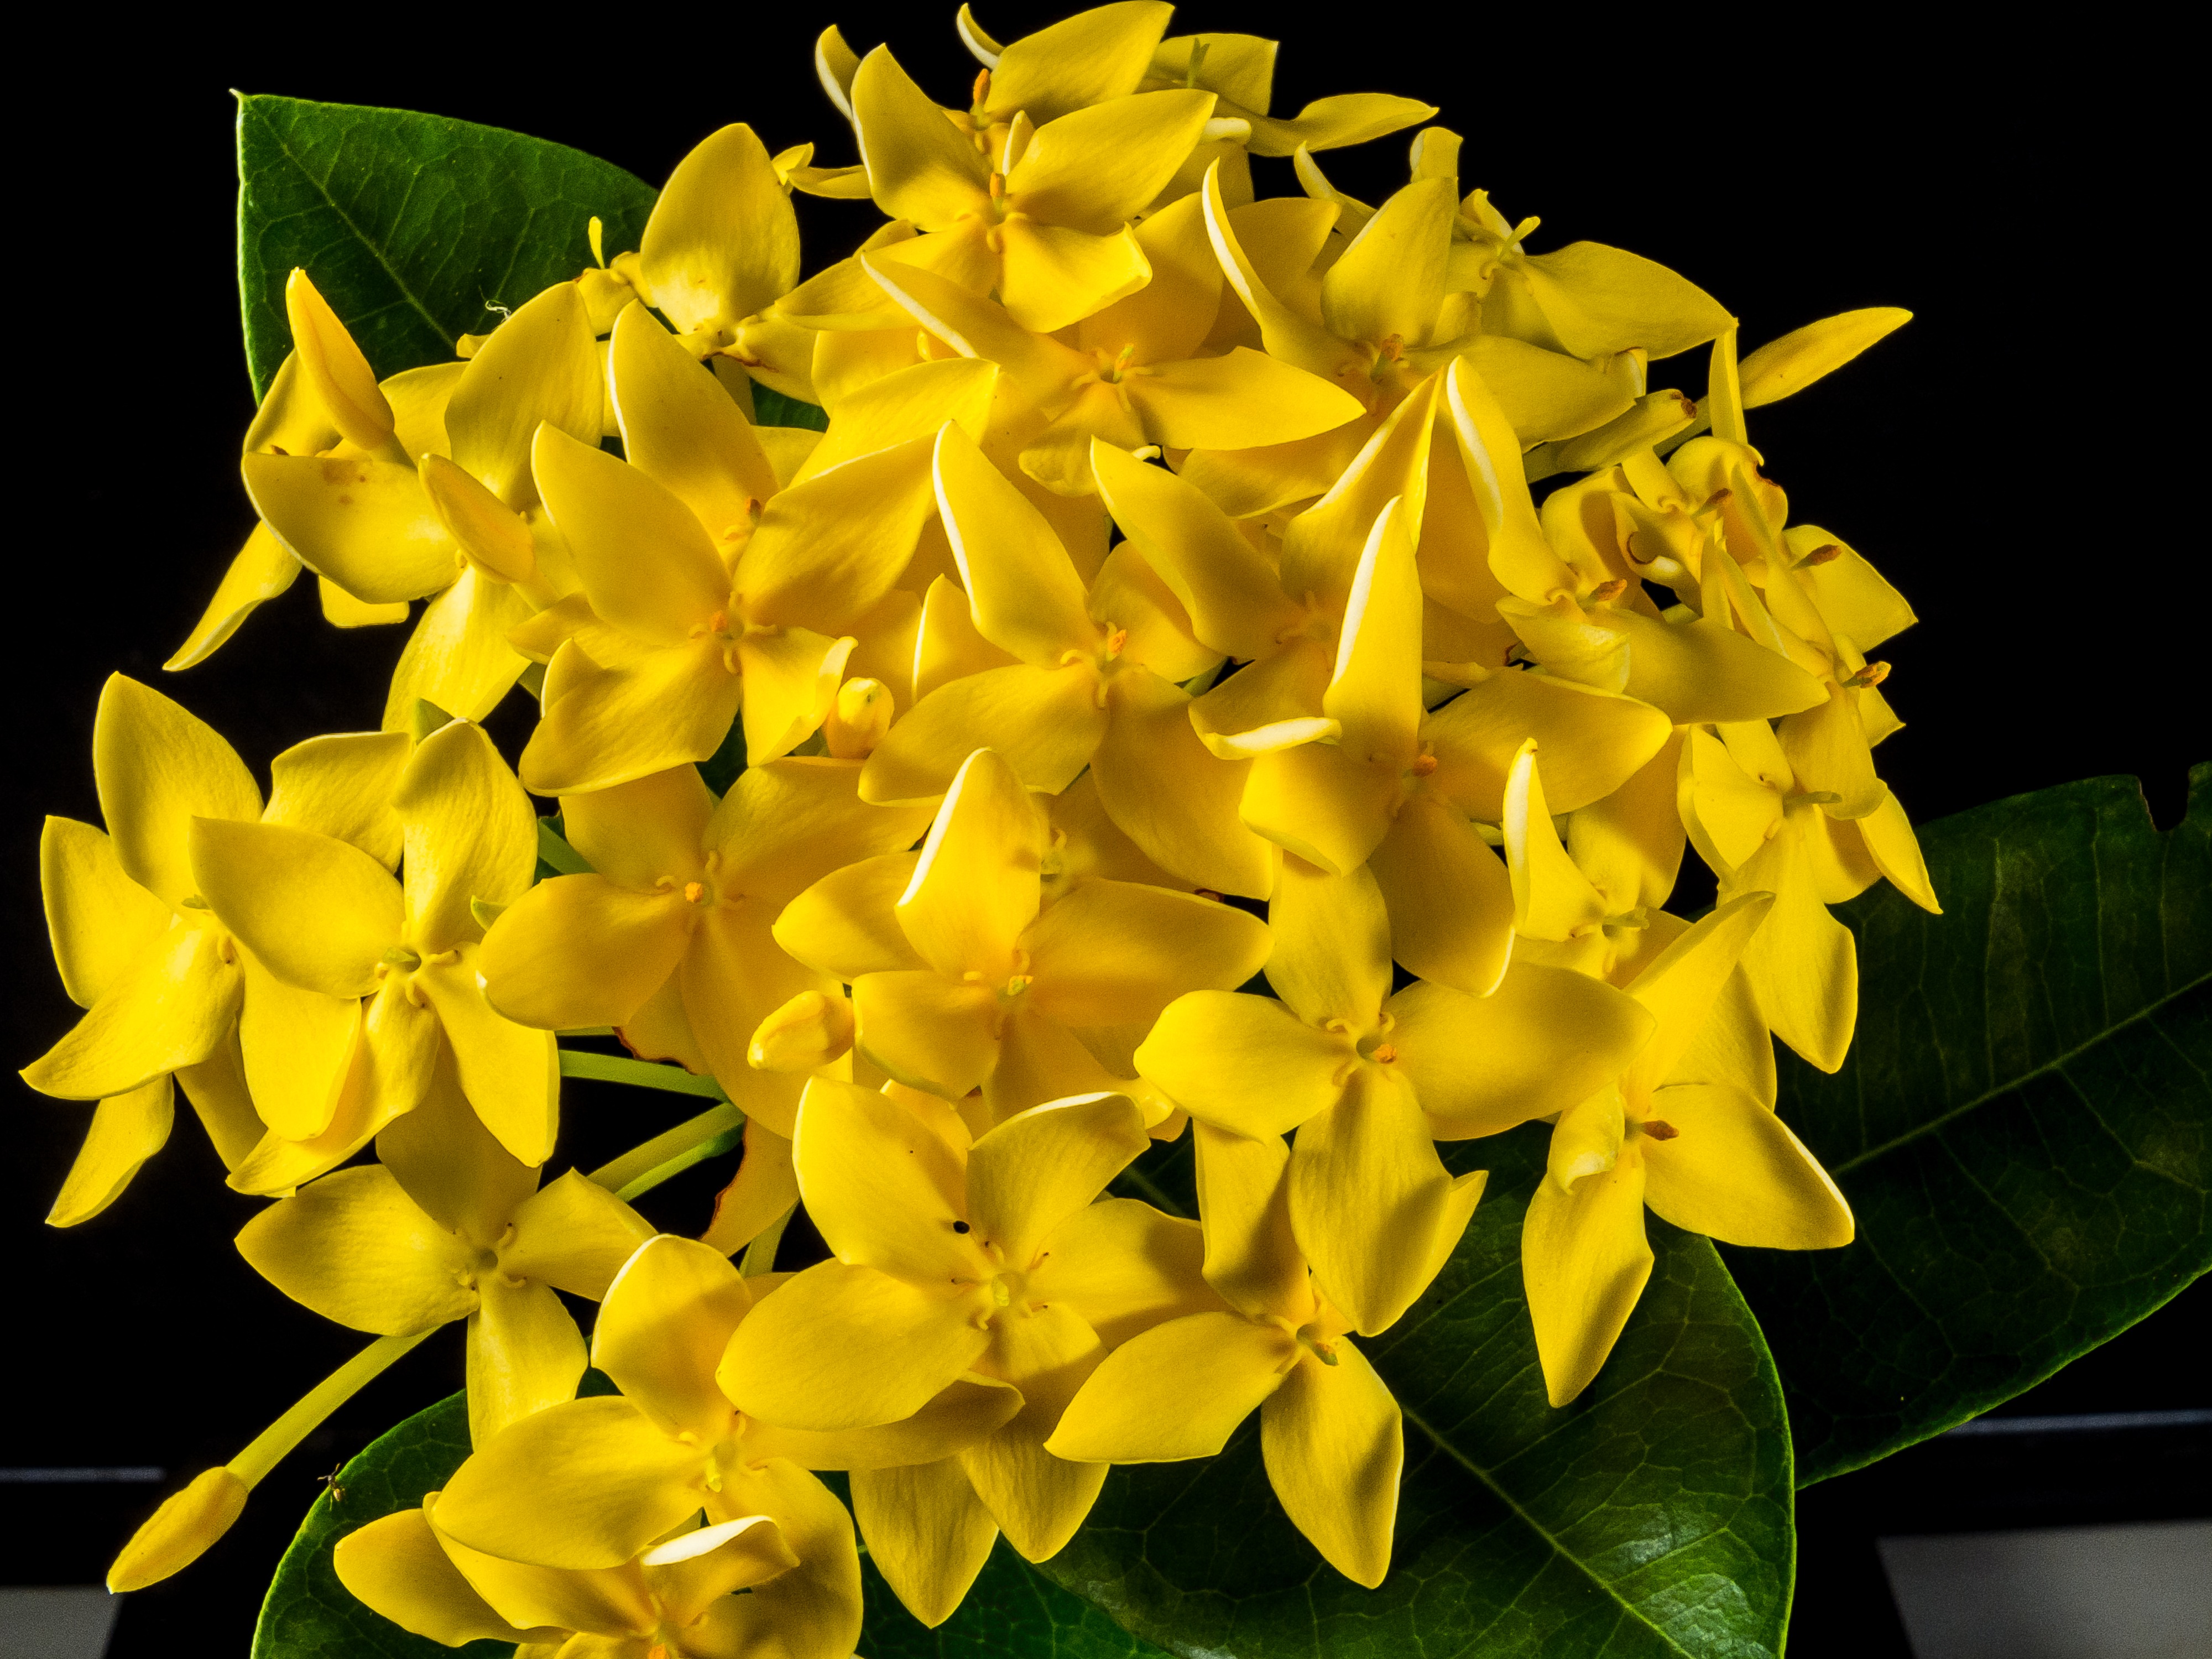
blossom, plant, flower, petal, bloom, botany, yellow, close, flora, orchid, macro photography, jasmine, flowering plant, dendrobium, land plant